John Holker (Jacobite)

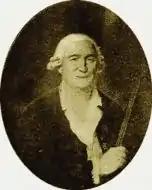
Picture of John Holker

Born in Stretford, Lancashire, England, to blacksmith John Holker and his wife Alice Morris. He married a local woman, Elizabeth Hilton, in 1740, and while still in his twenties, he set up a calendering business in Manchester, in partnership with Peter Moss. When Bonnie Prince Charlie's army entered the town in 1746, both men purchased commissions in the Jacobite regiment that was raised there. Holker and Moss were captured at Carlisle during the army's retreat, and were incarcerated in Newgate Prison, in London. They succeeded in escaping together, and Holker made his way, via Holland, to France, where he joined the Scottish Ogilvy Regiment, a Jacobite regiment in the French army, seeing service in Flanders.